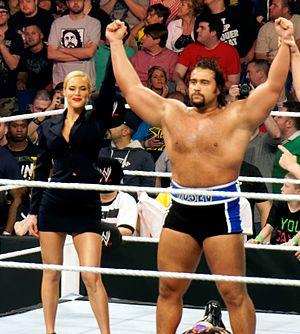
WWE 2K16 est un jeu vidéo développé par Visual Concepts et Yuke's et édité par 2K Sports, sorti en octobre 2015 sur PlayStation 3, Xbox 360, PlayStation 4 et Xbox One, et en mars 2016 sur Windows via Steam. Il s'agit de la dix-septième édition basée sur la fédération de catch World Wrestling Entertainment, et le troisième opus de la série WWE 2K depuis le rachat de THQ en 2013 par 2K Games. Il est précédé par WWE 2K15, le jeu ajoutant plusieurs nouvelles fonctions dans les versions Xbox One et PlayStation 4, et est suivi par WWE 2K17.